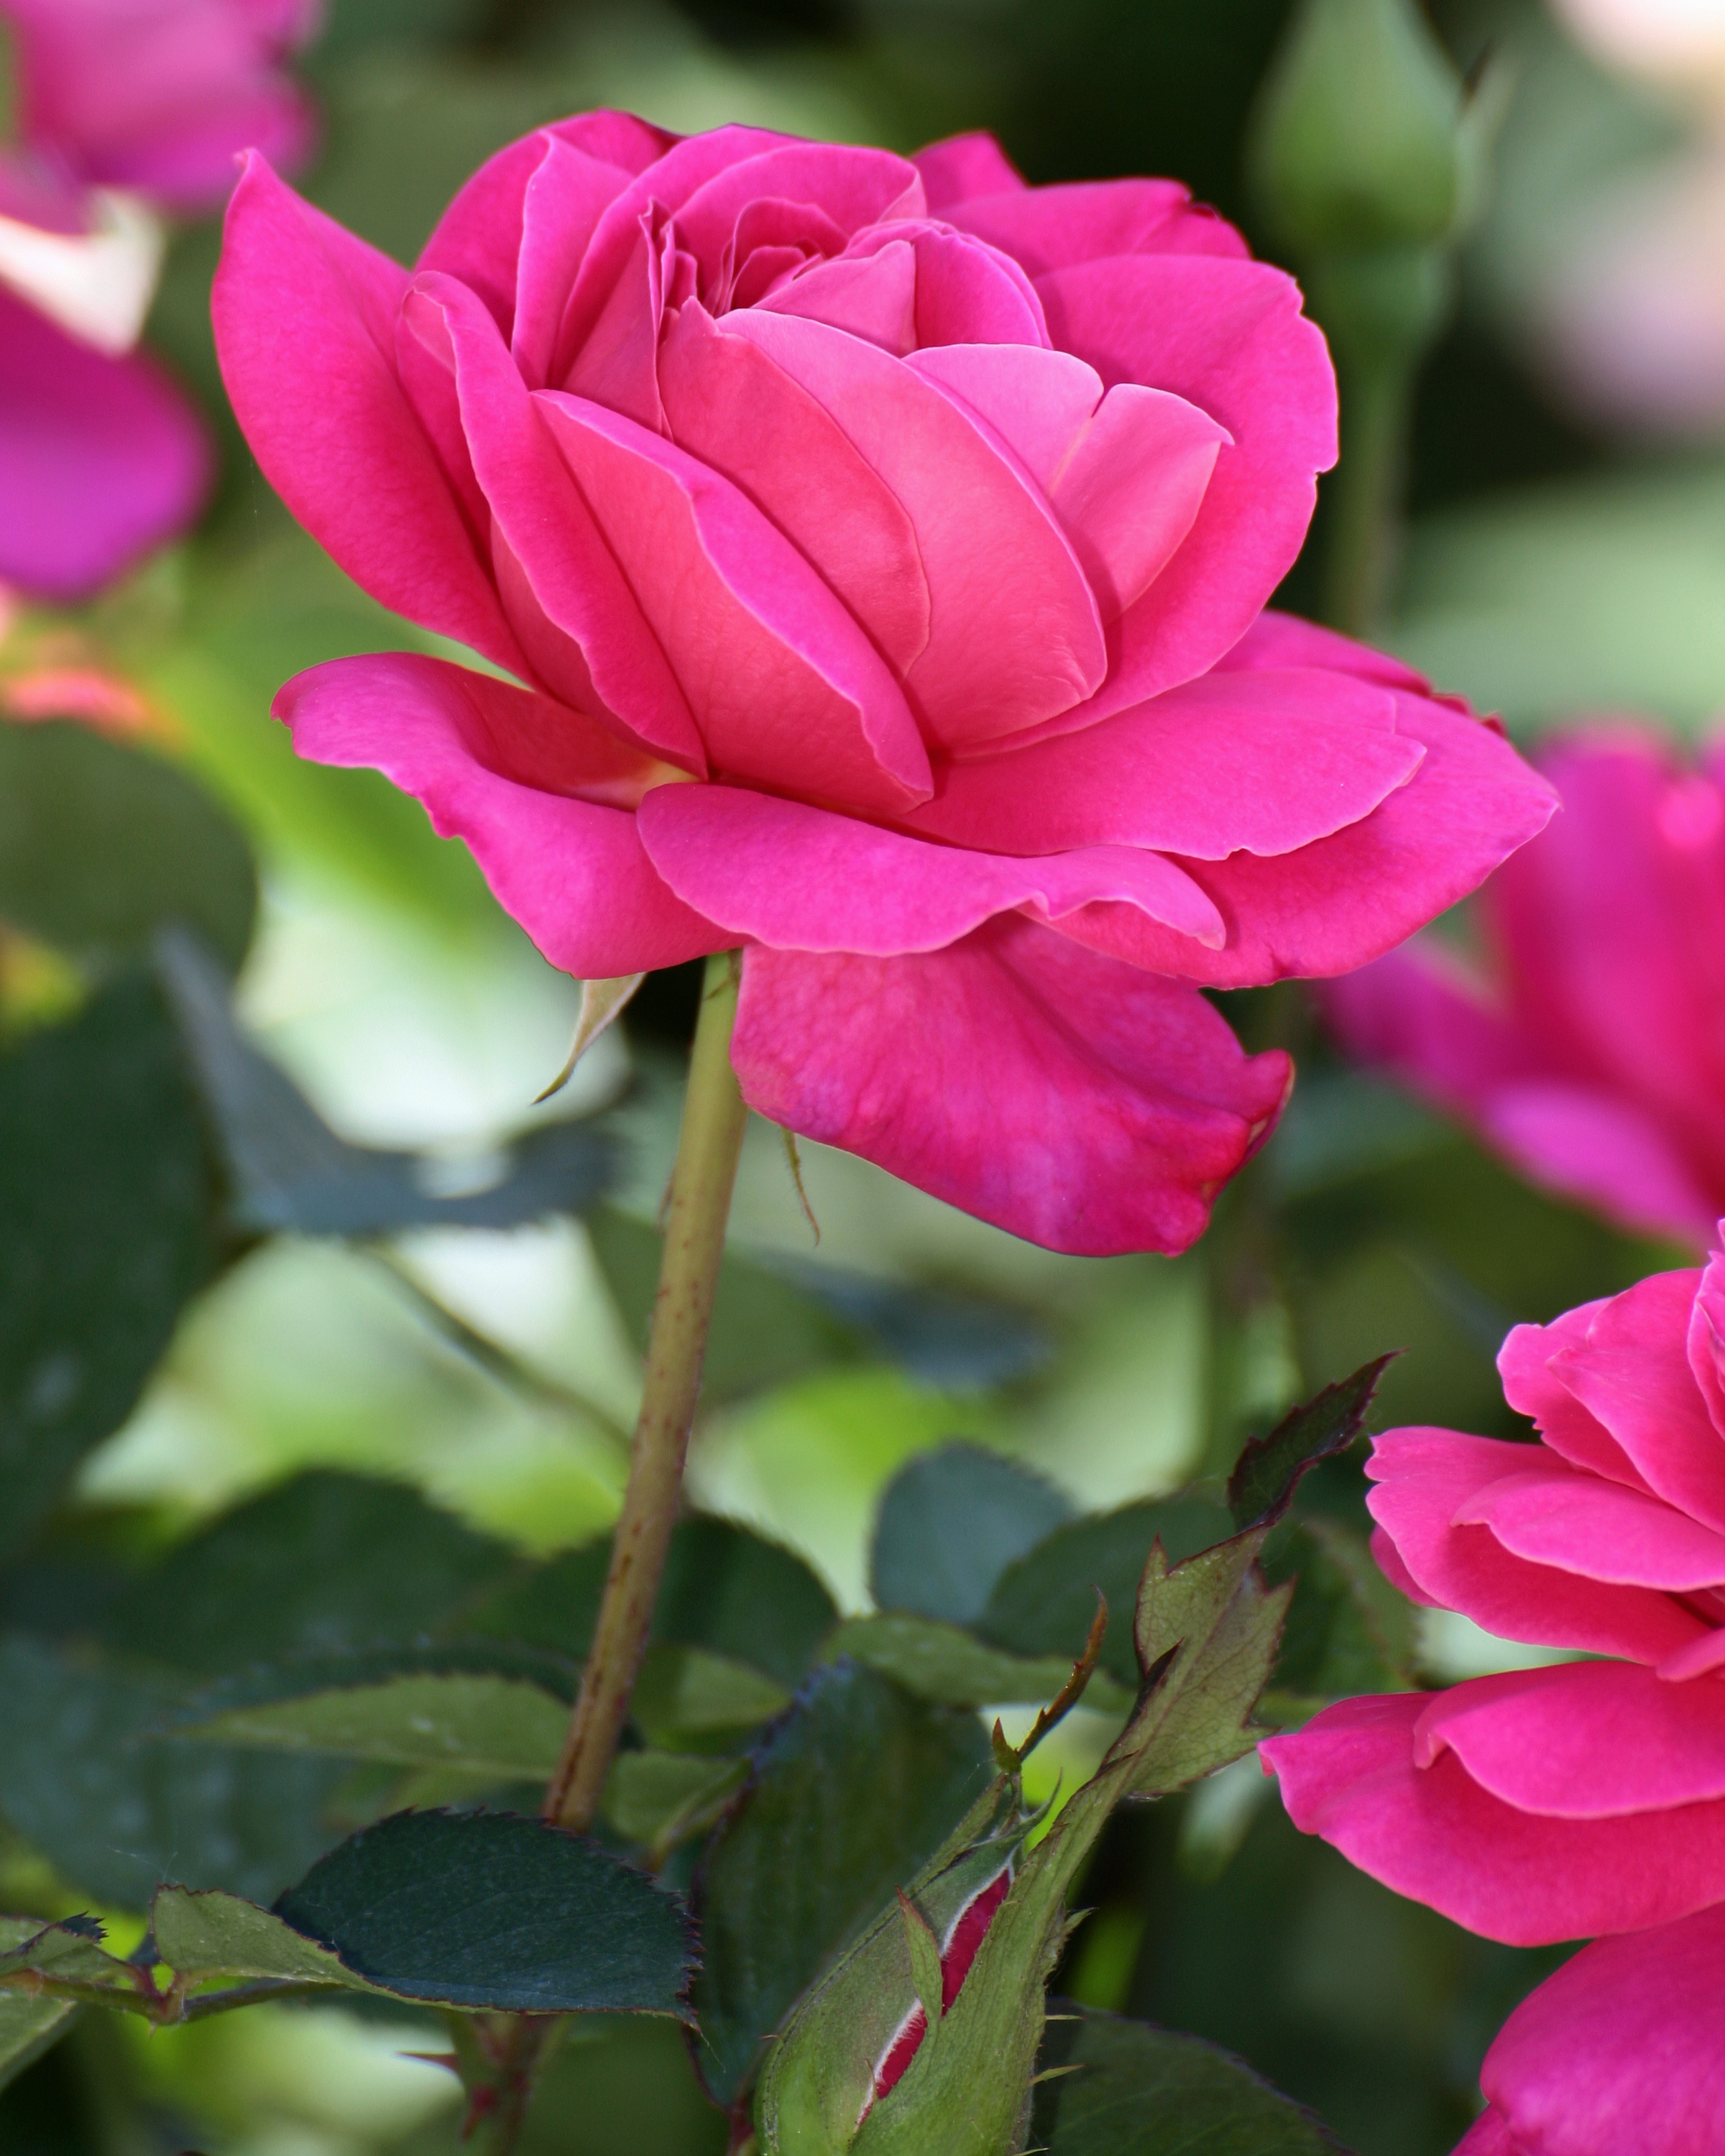
blossom, plant, flower, petal, rose, botany, pink, flora, cards, gardening, floribunda, macro photography, flowering plant, garden roses, rose family, get well, annual plant, land plant